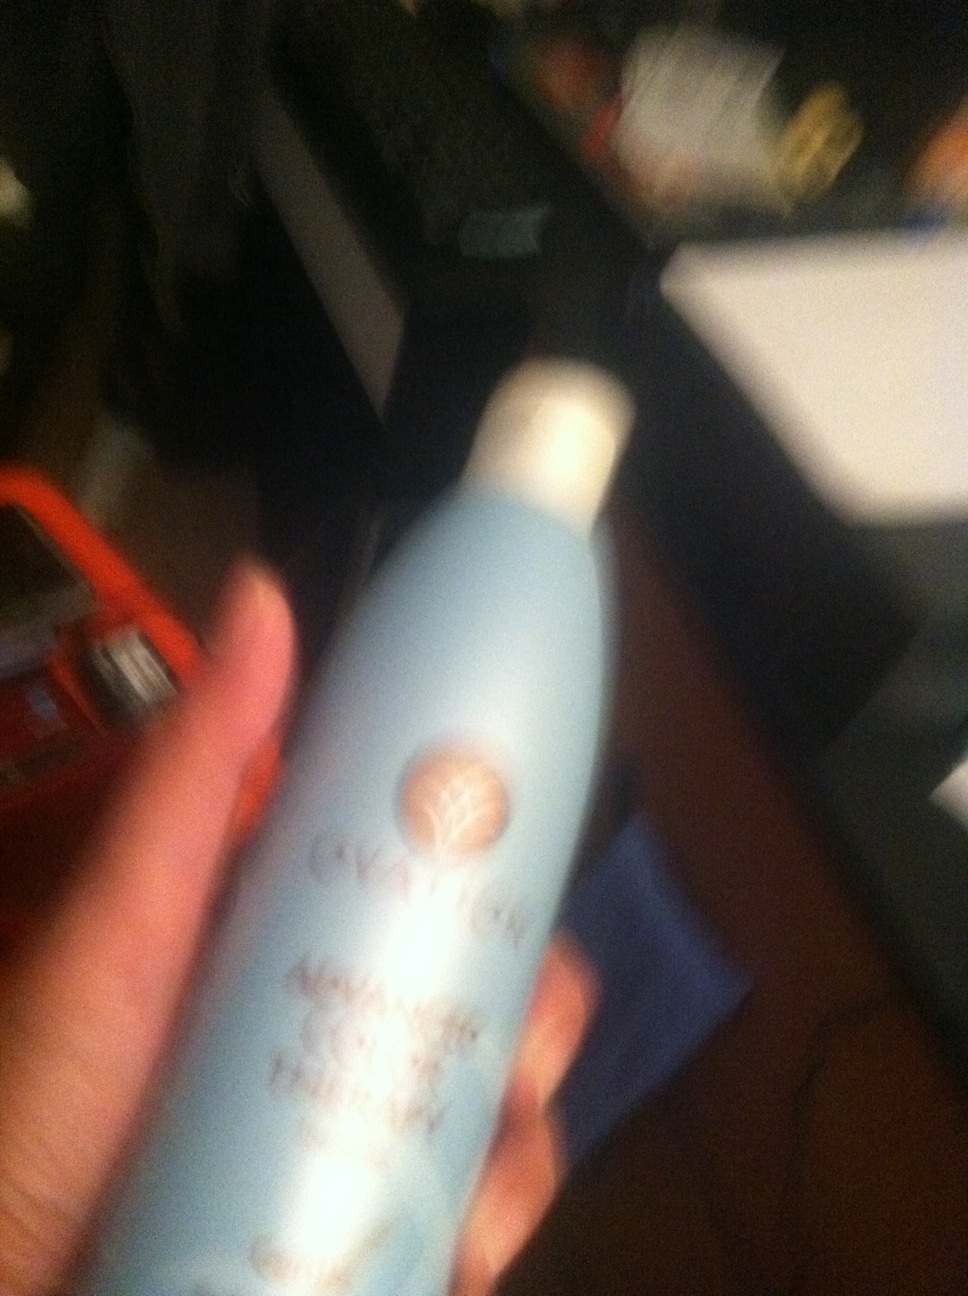Question: What does it say on the bottle?
Answer: unanswerable